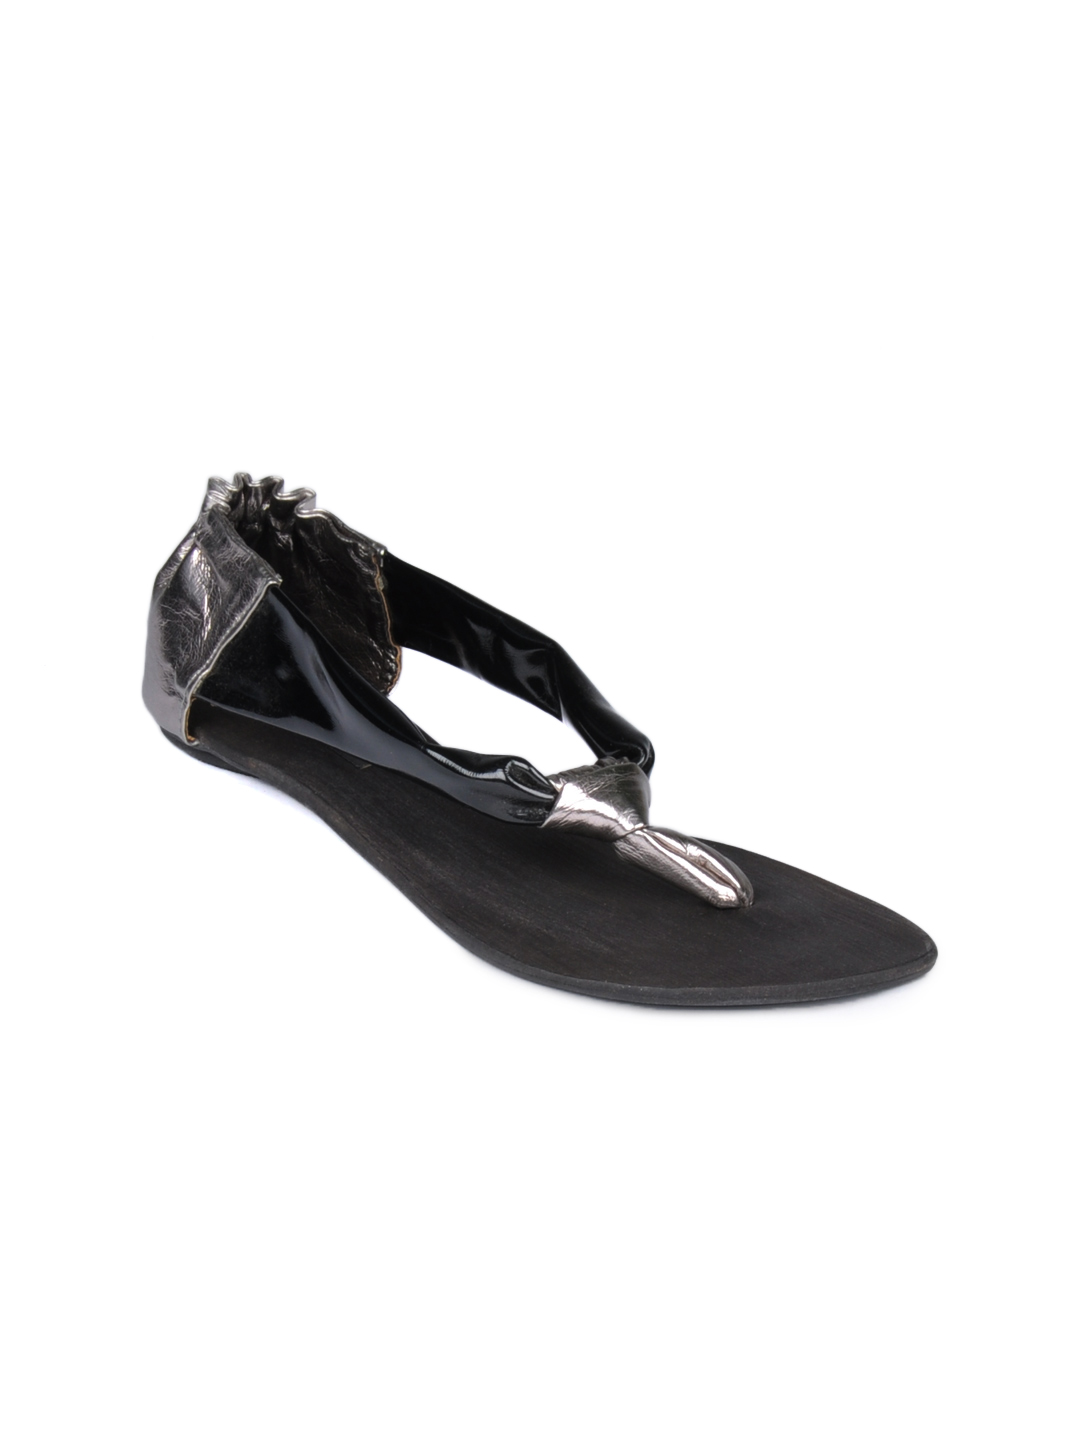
Rocia Women Black Sandals
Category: Footwear / Shoes / Flats
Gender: Women
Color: Black
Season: Winter 2012
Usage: Casual